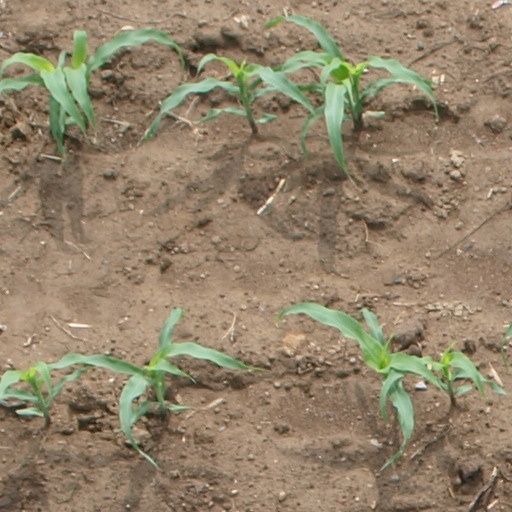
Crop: maize; corn